Assault on Wall Street

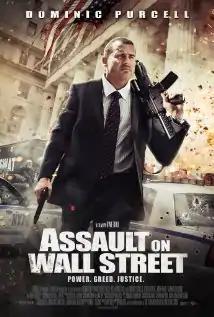
Theatrical release poster

Assault on Wall Street (also known as Attack on Wall Street and formerly known as Bailout: The Age of Greed) is a 2013 action thriller film written and directed by Uwe Boll and starring Dominic Purcell, Erin Karpluk, Edward Furlong and Keith David. It tells the story of a security guard who struggles to pay for his wife's medical bills and loses his investments in the 2008 financial crisis, prompting a shooting spree on Wall Street after his wife takes her own life.